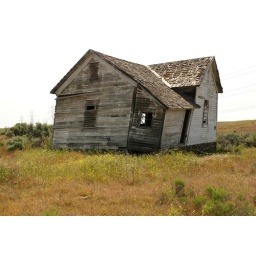
A small brown house sits abandoned in the dried grass. Near Kent in Central, Or.